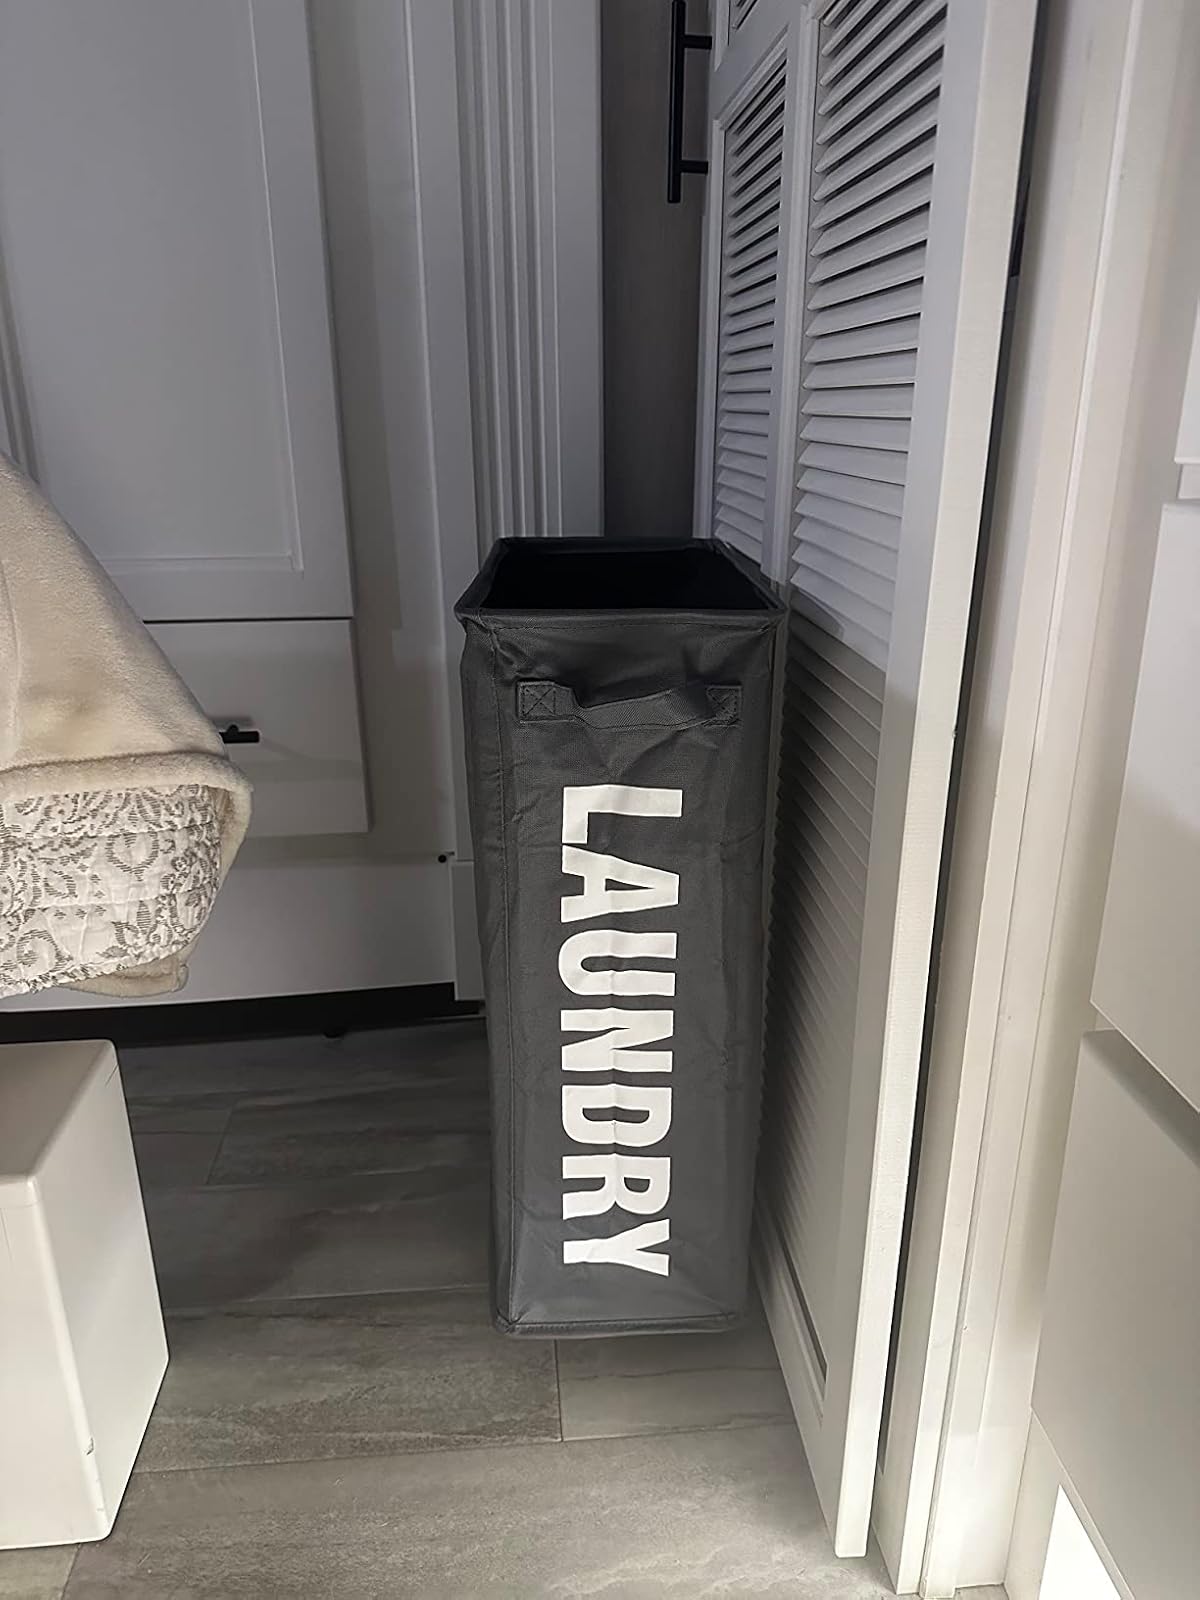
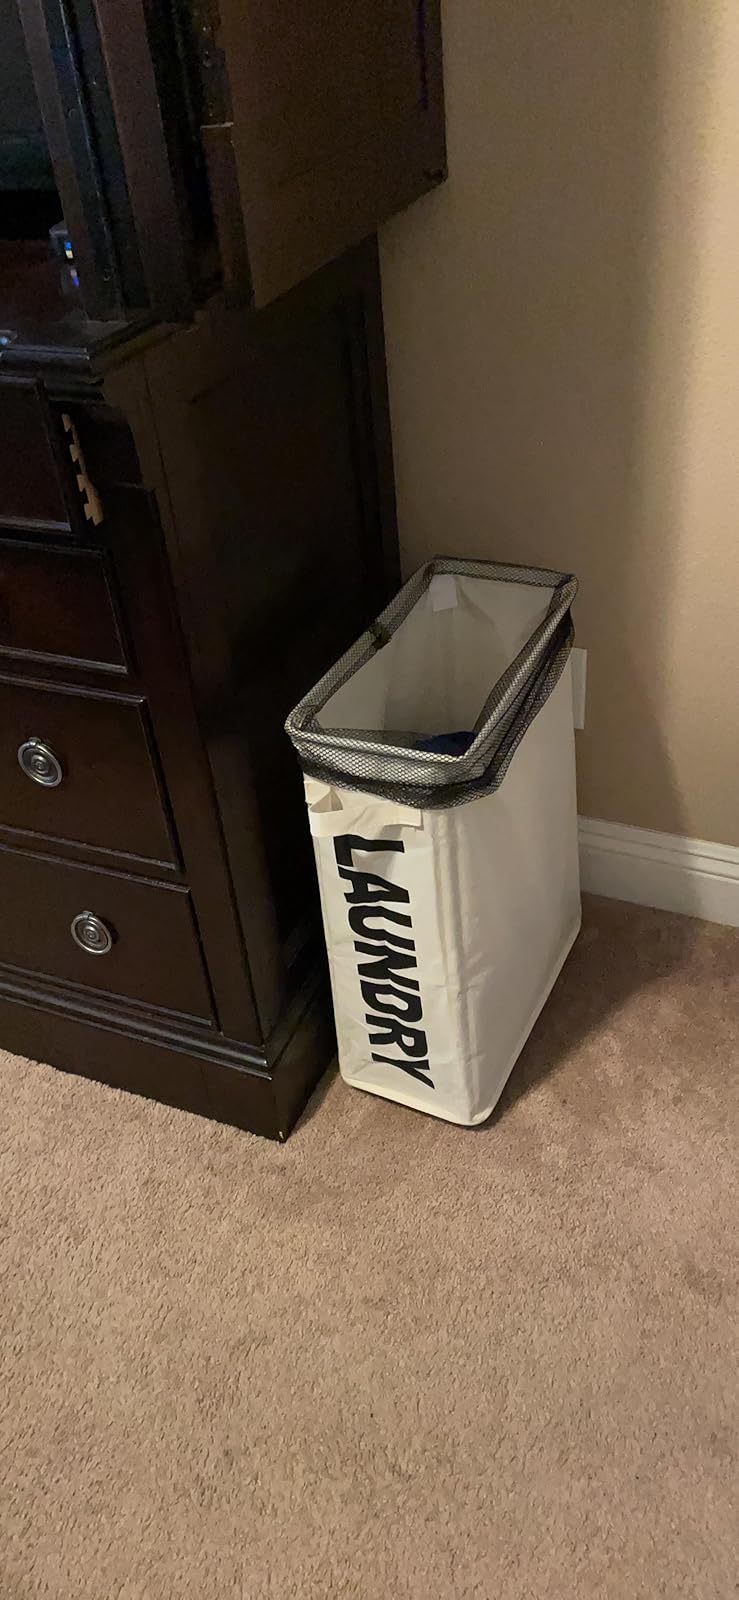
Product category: items_hamper
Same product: no